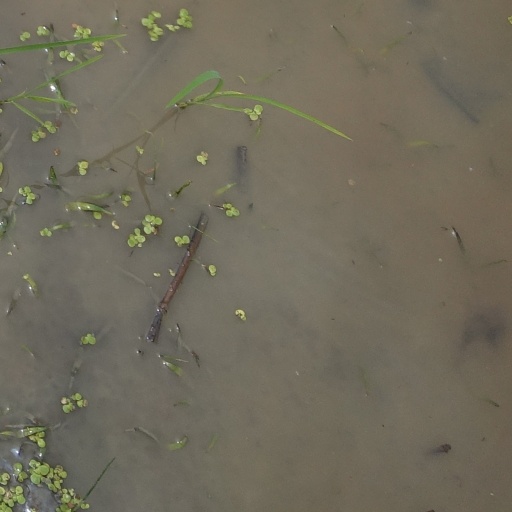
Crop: rice